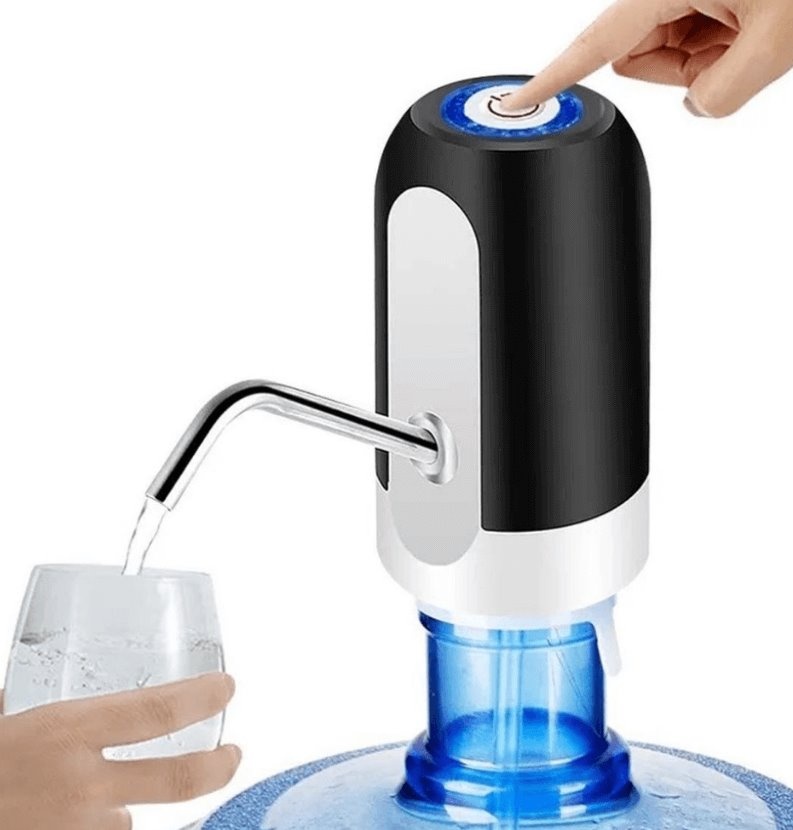
Bomba Elétrica para Galão de Água
Tenha Acesso a um Bebedouro Elétrico para Galão de Água Automático de Alta Qualidade Com a Bomba Elétrica Automática, você pode tirar a água do galão e colocá-la no copo de forma rápida, simples e limpa. Por que a Bomba Elétrica Automática é perfeita para você: Feito de material premium para maior segurança e durabilidade. Ideal para uso em galões de água. Com um simples clique, a água já começa a fluir. Bateria de longa duração: suficiente para até 8 galões de 20L. Pode ser usado durante o carregamento, oferecendo conveniência contínua. Design Compacto e Prático A Bomba Elétrica para Galão de Água possui um design compacto, medindo apenas 13x5 cm, facilitando o manuseio e armazenamento. Disponível nas cores branco e preto, é feita de materiais de alta qualidade, como aço inox, plásticos de grau alimentício (PP, ABS, EVA), silicones, alumínio e uma bateria de íon de lítio. Tecnologia USB e Voltagem Bivolt Carregue facilmente sua bomba elétrica via USB, com suporte para voltagem bivolt (110V - 220V). Leve e portátil, pesando apenas 400g, ela se adapta a diferentes ambientes e necessidades. Especificações: Material: Aço Inox, Plásticos (PP, ABS, EVA), Silicones, Alumínio, Bateria de Li-Ion, Circuito eletrônico. Cor: Branco, Preto. Tamanho: 13x5 cm. Peso: 400g. Carregador: USB. Voltagem: Bivolt 110V - 220V. Uso: Perfeita para galões de água de 20L. Compre agora com frete grátis! Nossa Garantia 🔒 Sua satisfação é nossa prioridade. Oferecemos uma garantia de devolução total em até 7 dias, assegurando uma compra sem riscos.
Brand: Fornecedor
Category: Hardware > Hardware Pumps > Utility Pumps